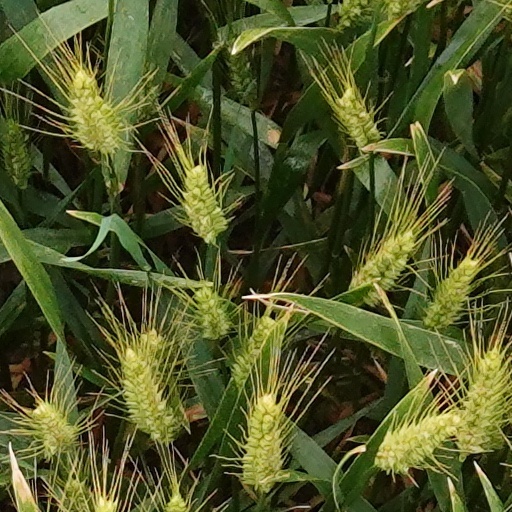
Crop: wheat